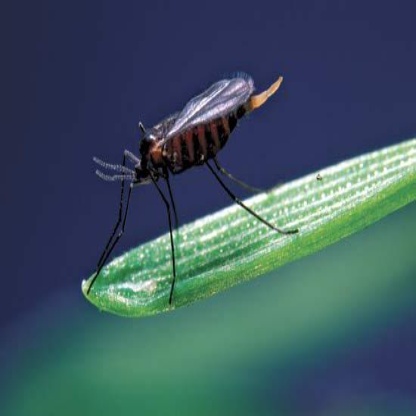
Nhãn: Sâu năn ( Muỗi hành )(Rice Gall Midge)